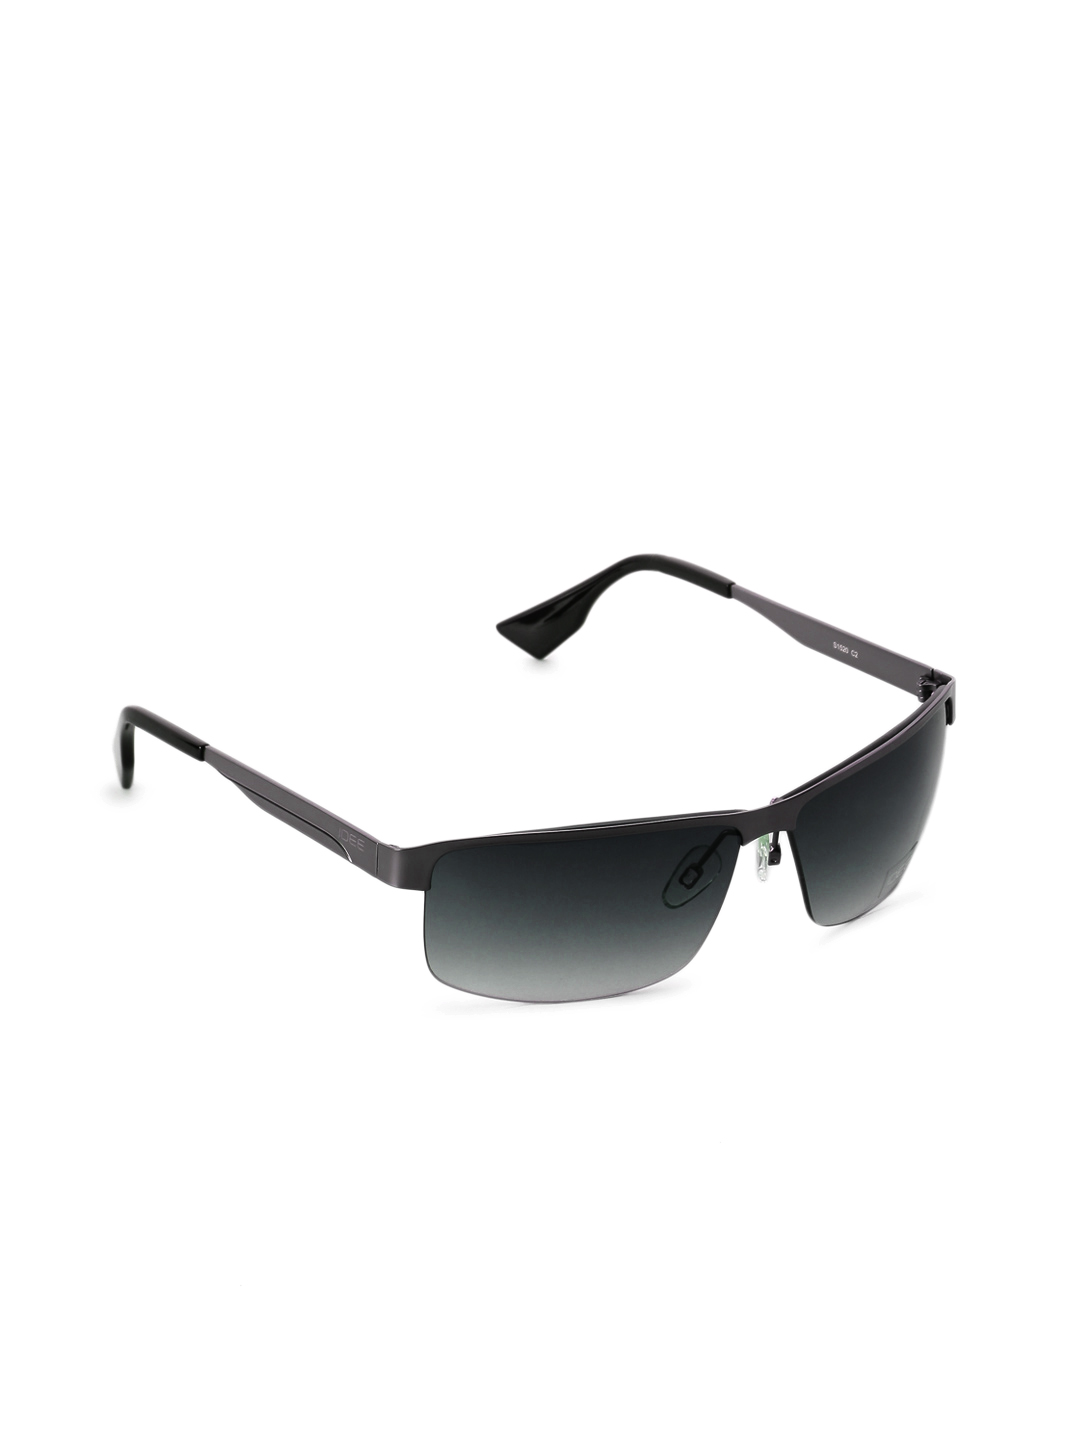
Idee Men Black Sunglasses
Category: Accessories / Eyewear / Sunglasses
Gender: Men
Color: Black
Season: Winter 2016
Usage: Casual